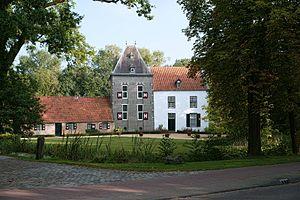
Deurne est une commune et un village des Pays-Bas de la province du Brabant-Septentrional.